Anat Kamm–Uri Blau affair

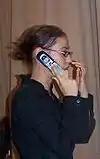
Anat Kamm at the Eilat Journalism Conference, December 2008

Anat Kamm or Anat Kam (born 1987) is an Israeli journalist.